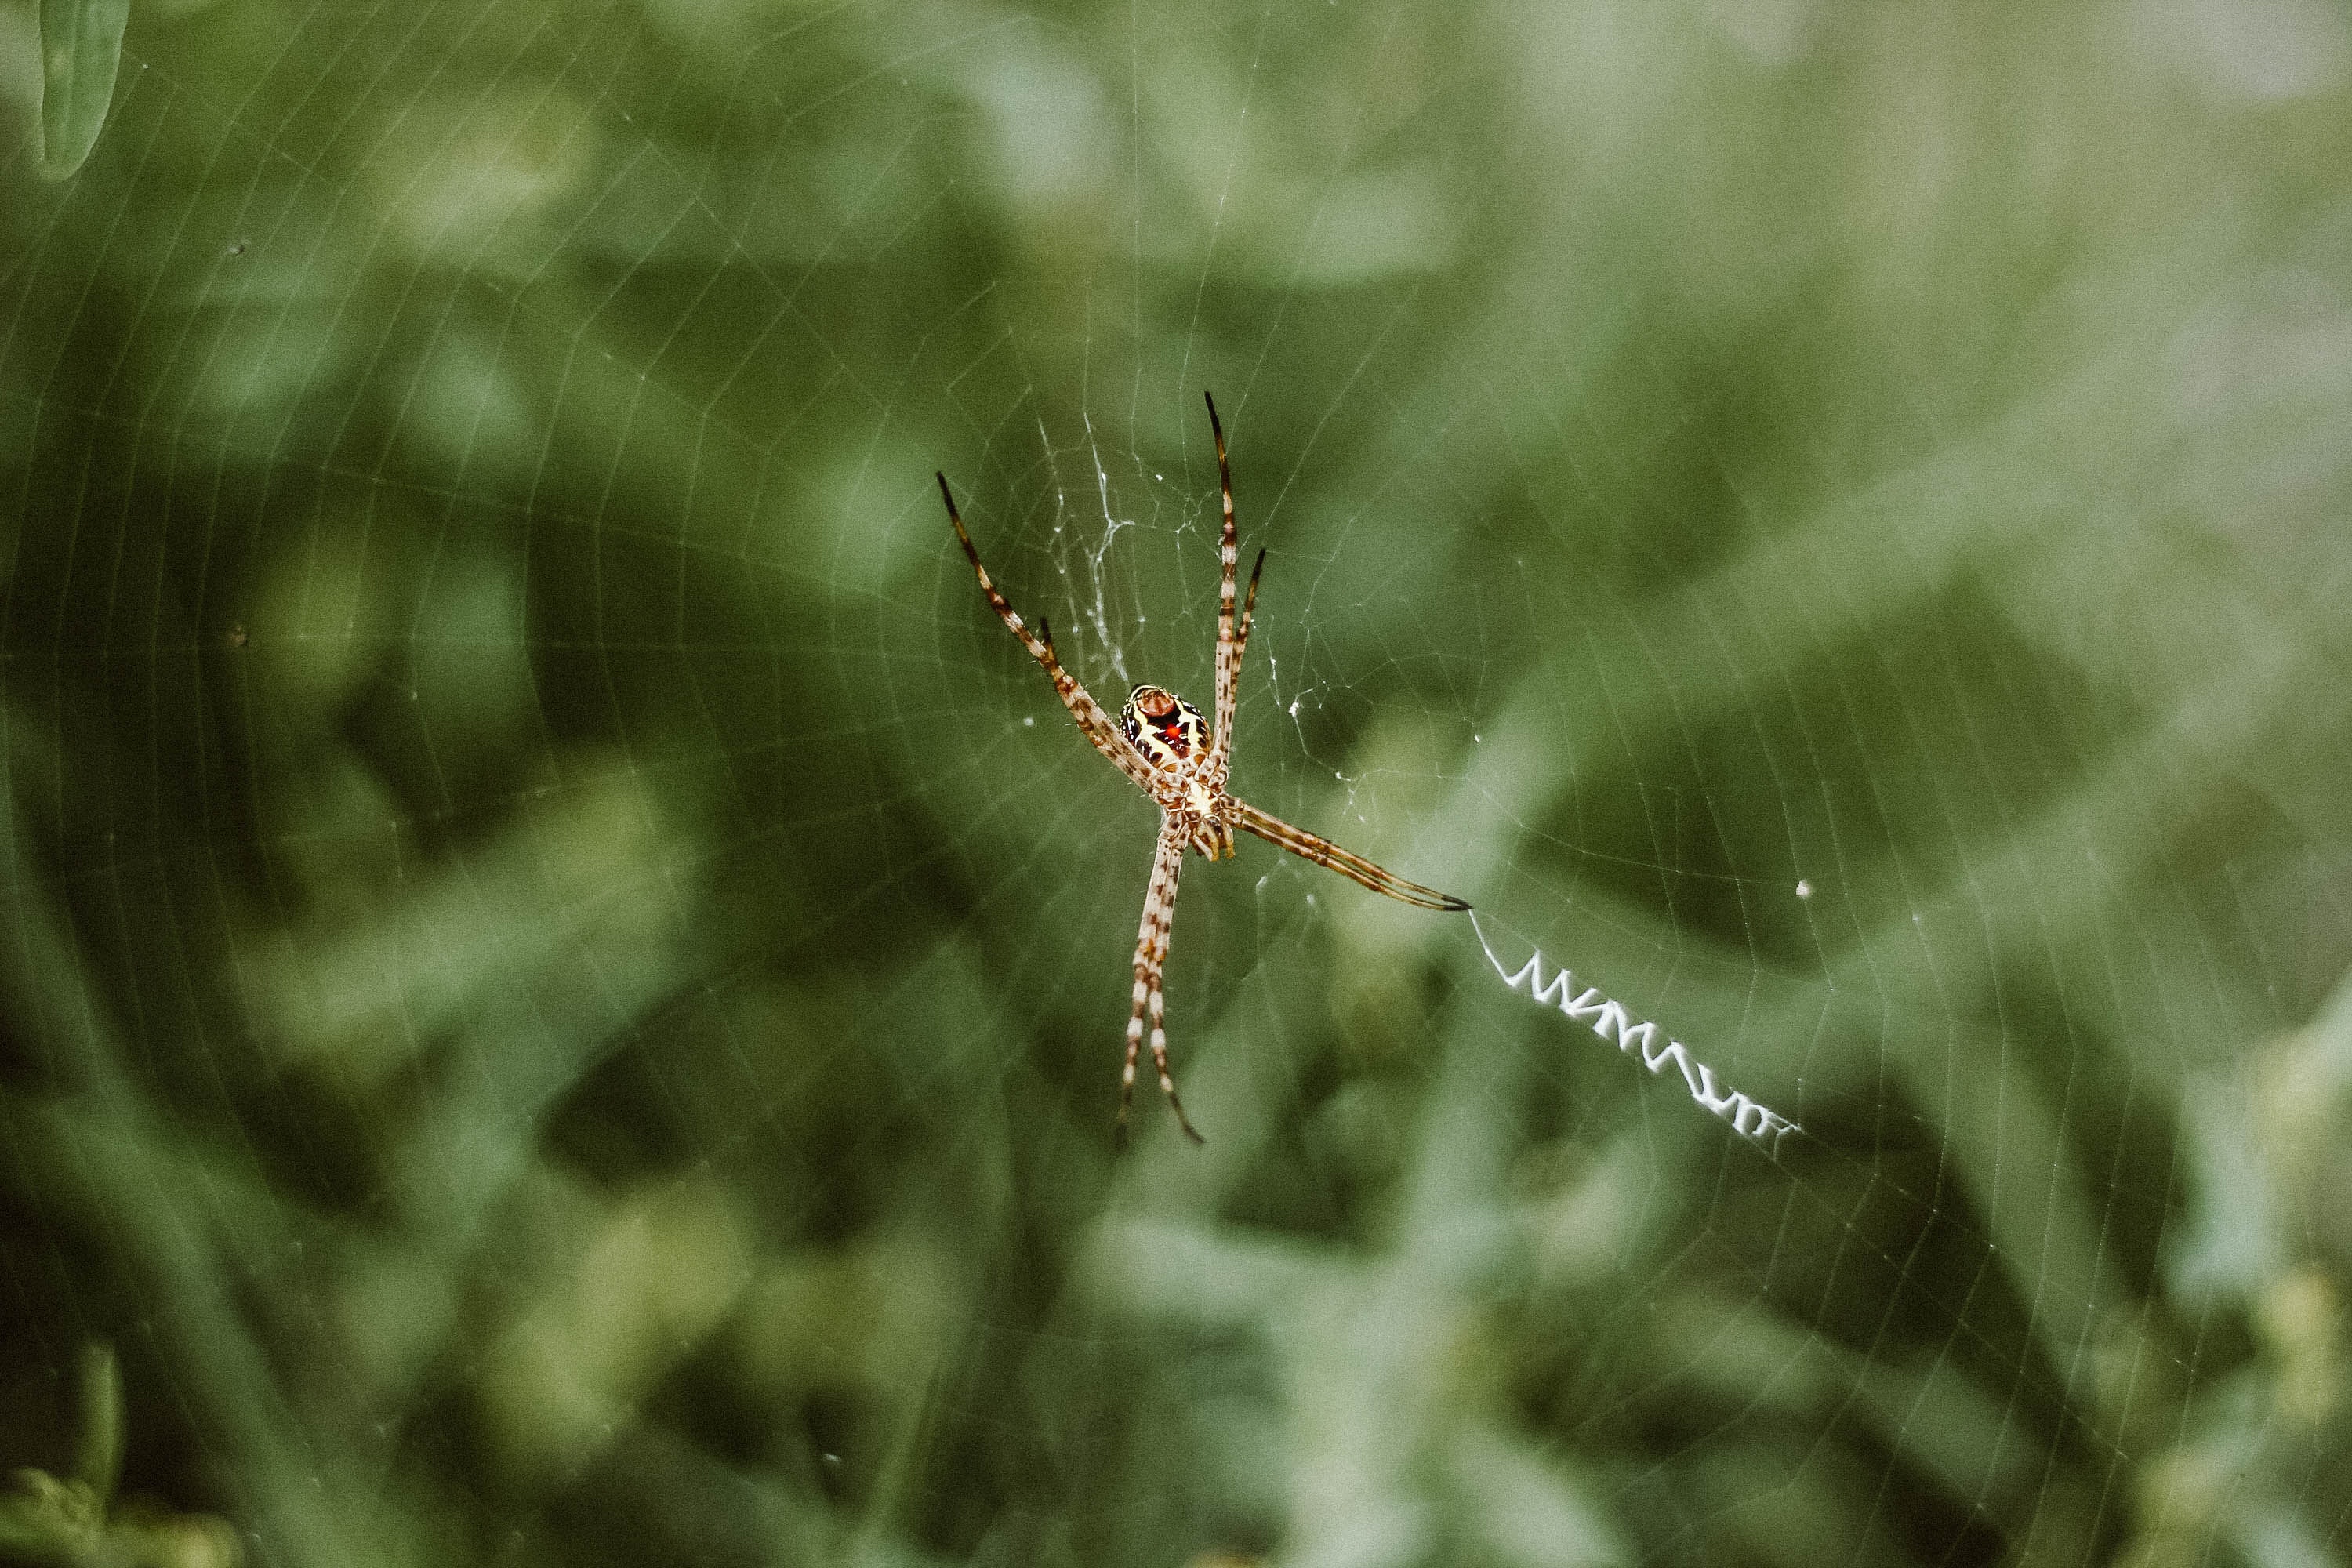
water, insect, organism, grass family, wildlife, spider web, plant, close up, macro photography, invertebrate, terrestrial plant, grass, plant stem, dragonfly